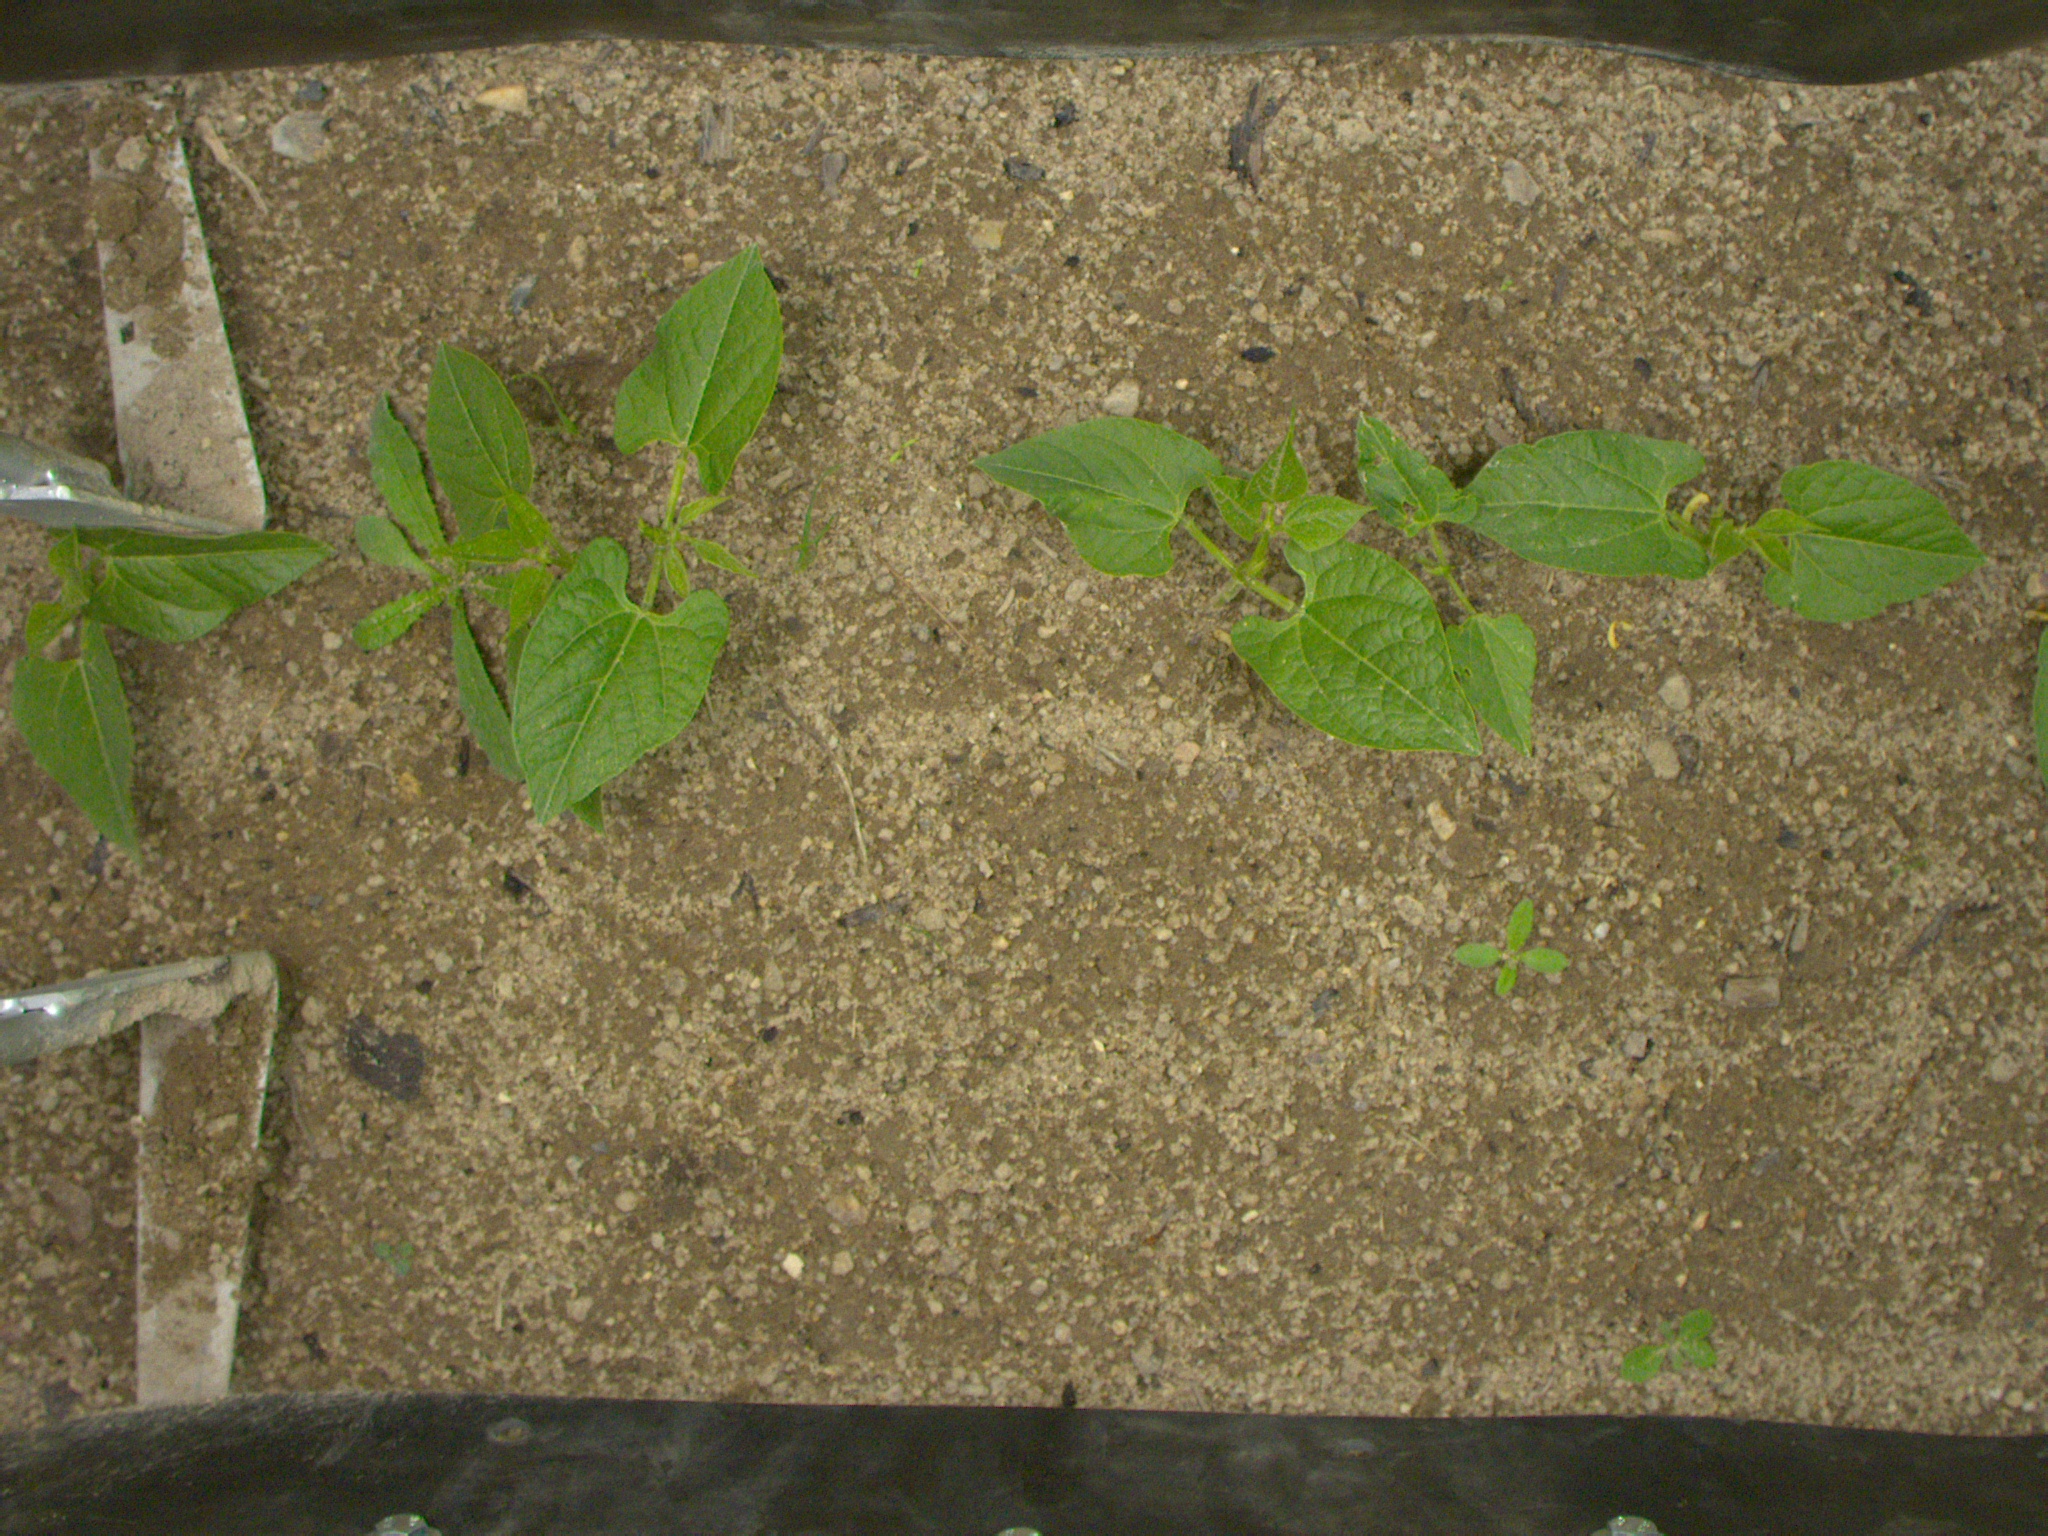
Crop: bean
Objects: bean, bean, bean, bean, bean, bean, stem_bean, stem_bean, stem_bean, stem_bean, stem_bean, stem_bean